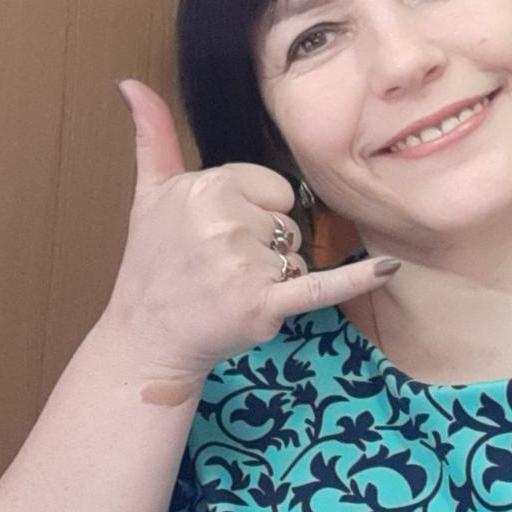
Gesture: call